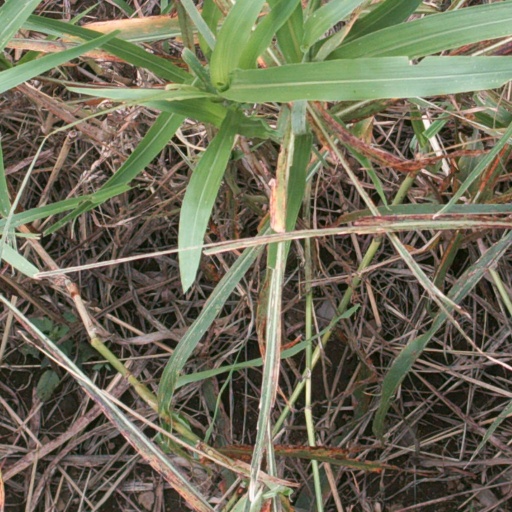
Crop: sorghum